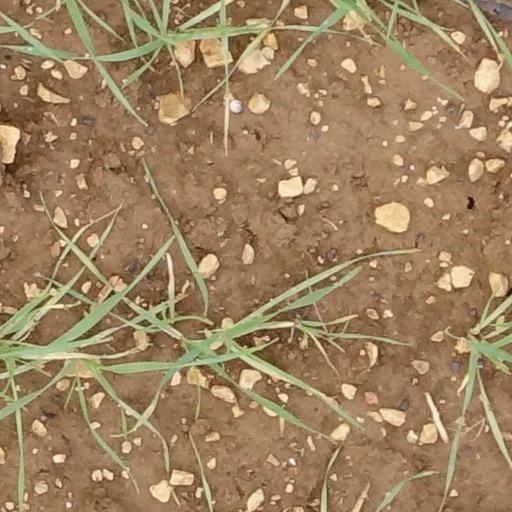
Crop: wheat